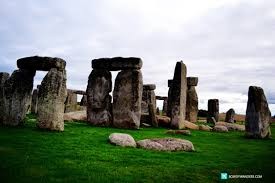
Landmark: Stonehenge